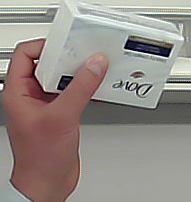
Product: dove_soap